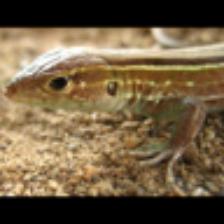
Label: NonHuman